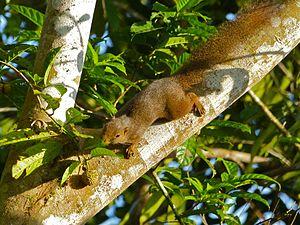
Callosciurus notatus, l'Écureuil plantain, l'Écureuil du tamarin ou l'Écureuil du bananier, est une espèce de rongeurs de la famille des sciuridés. Cet écureuil est présent en Asie du Sud-Est.